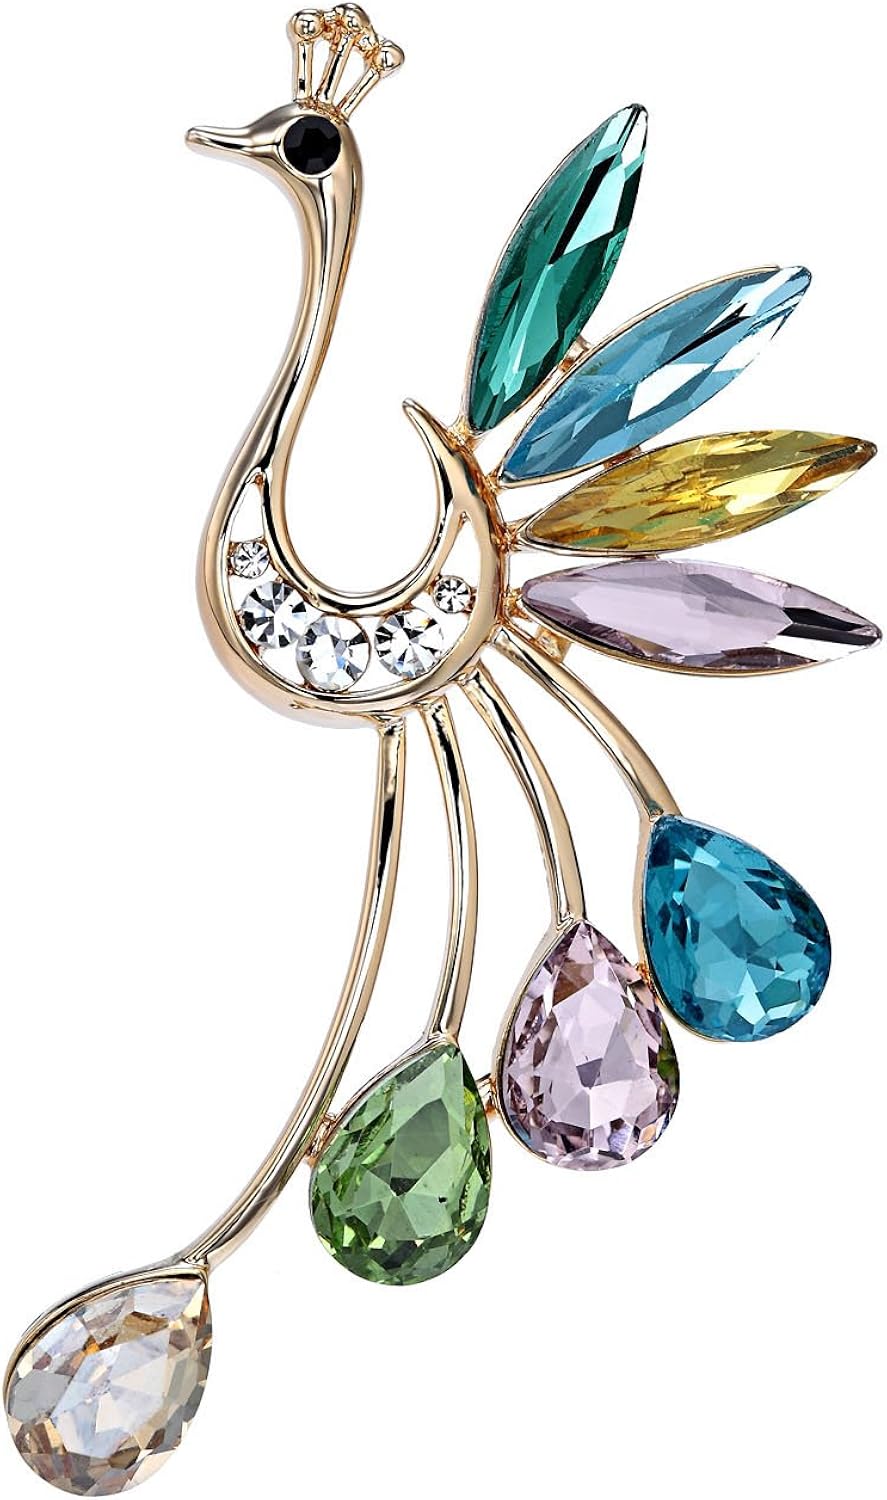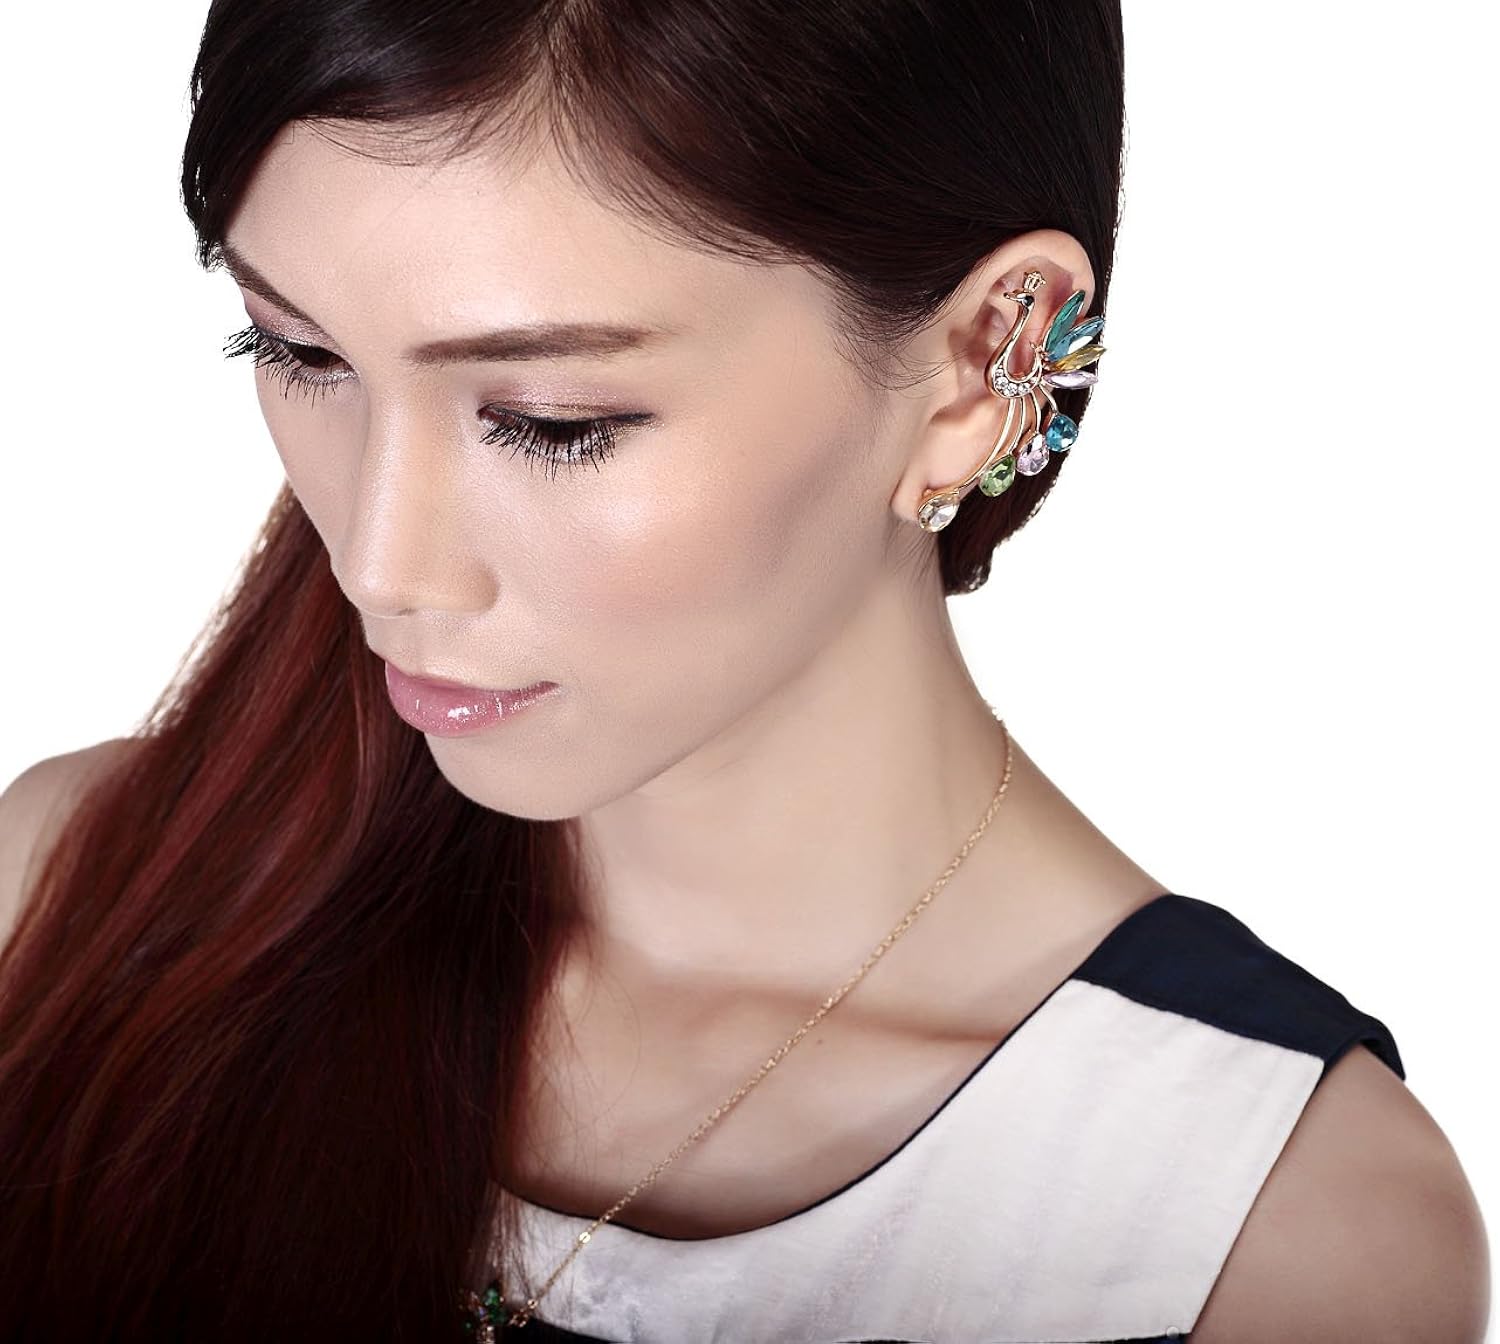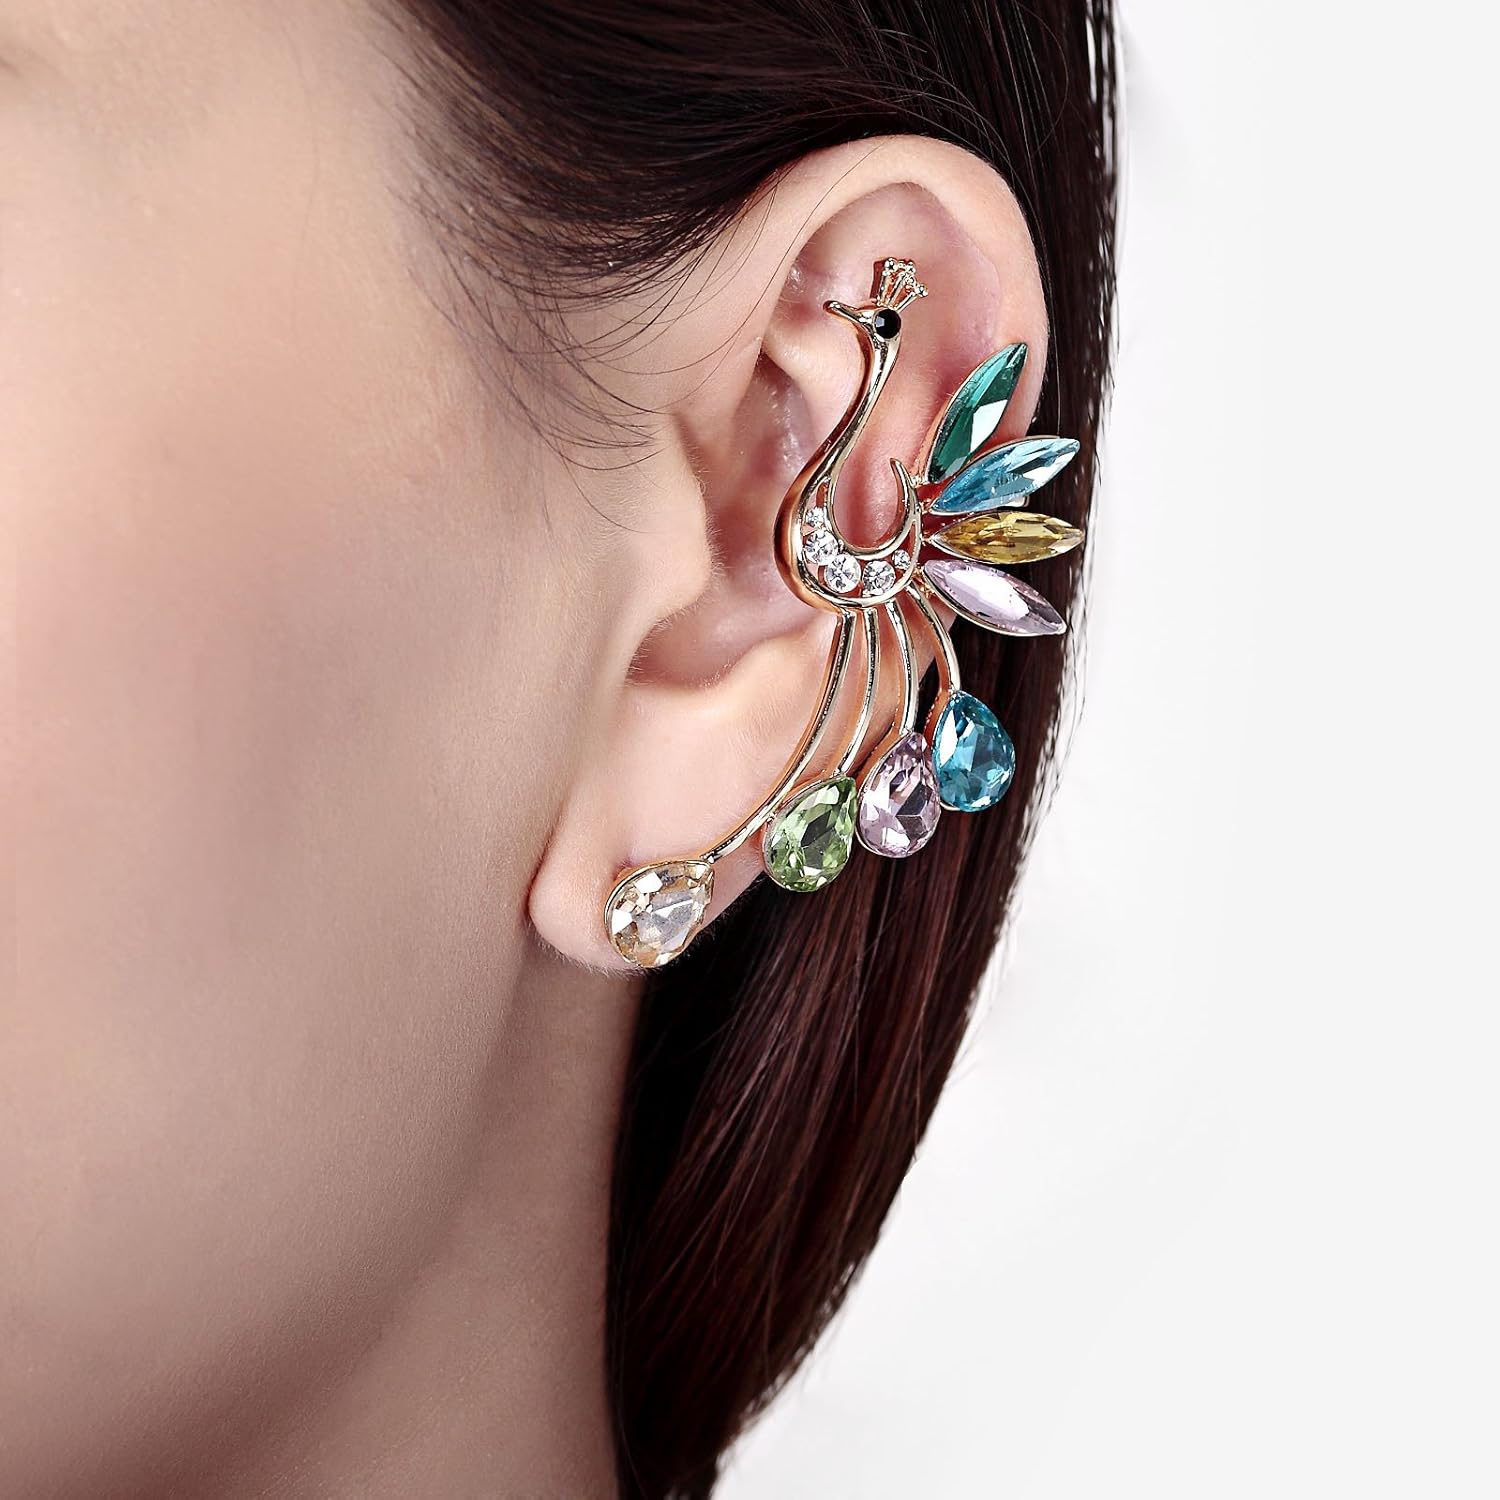
OKAJEWELRY Peacock Ear Cuff Sterling Silver Post Gold Crystal Wrap Earring
Category: AMAZON FASHION
The ear cuff features a elegant peacock shape with multi-color crystals..Left ear one piece cuff. This earthly piece of jewelry will make you glow and blossom with beauty, as you wear it on any day of the week. This alluring earring also creates the perfect modern gift to your family and friends, and for those who want to look sophisticated and show of their natural beauty.
Features: Material:18k Gold Plated, Crystal, Rhinestone,925 Silver Stud | Piercing Ear required , Designed for left ear only | Ear Cuff Size: 2.36x1.26 Inches | The elegant gold crystal peacock can highlight your appearance, get more compliments. | Photography of real item from OKAjewelry, What you see is what you get